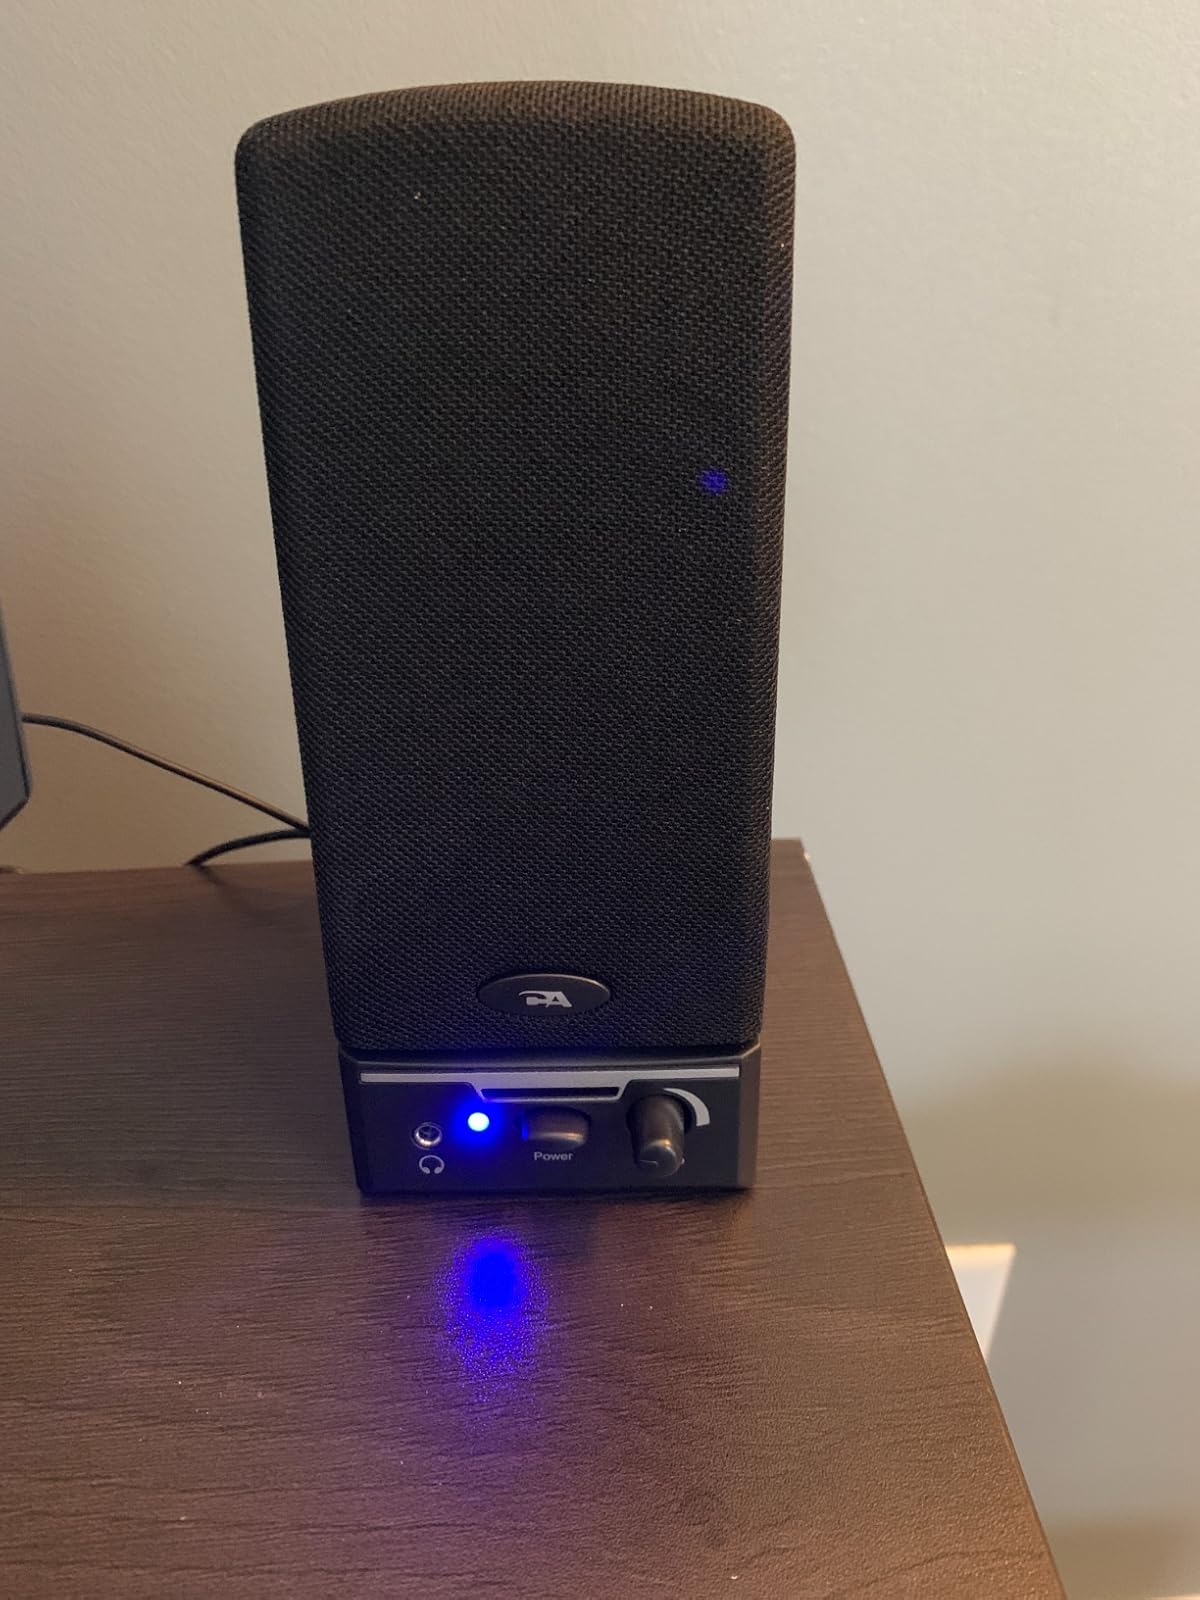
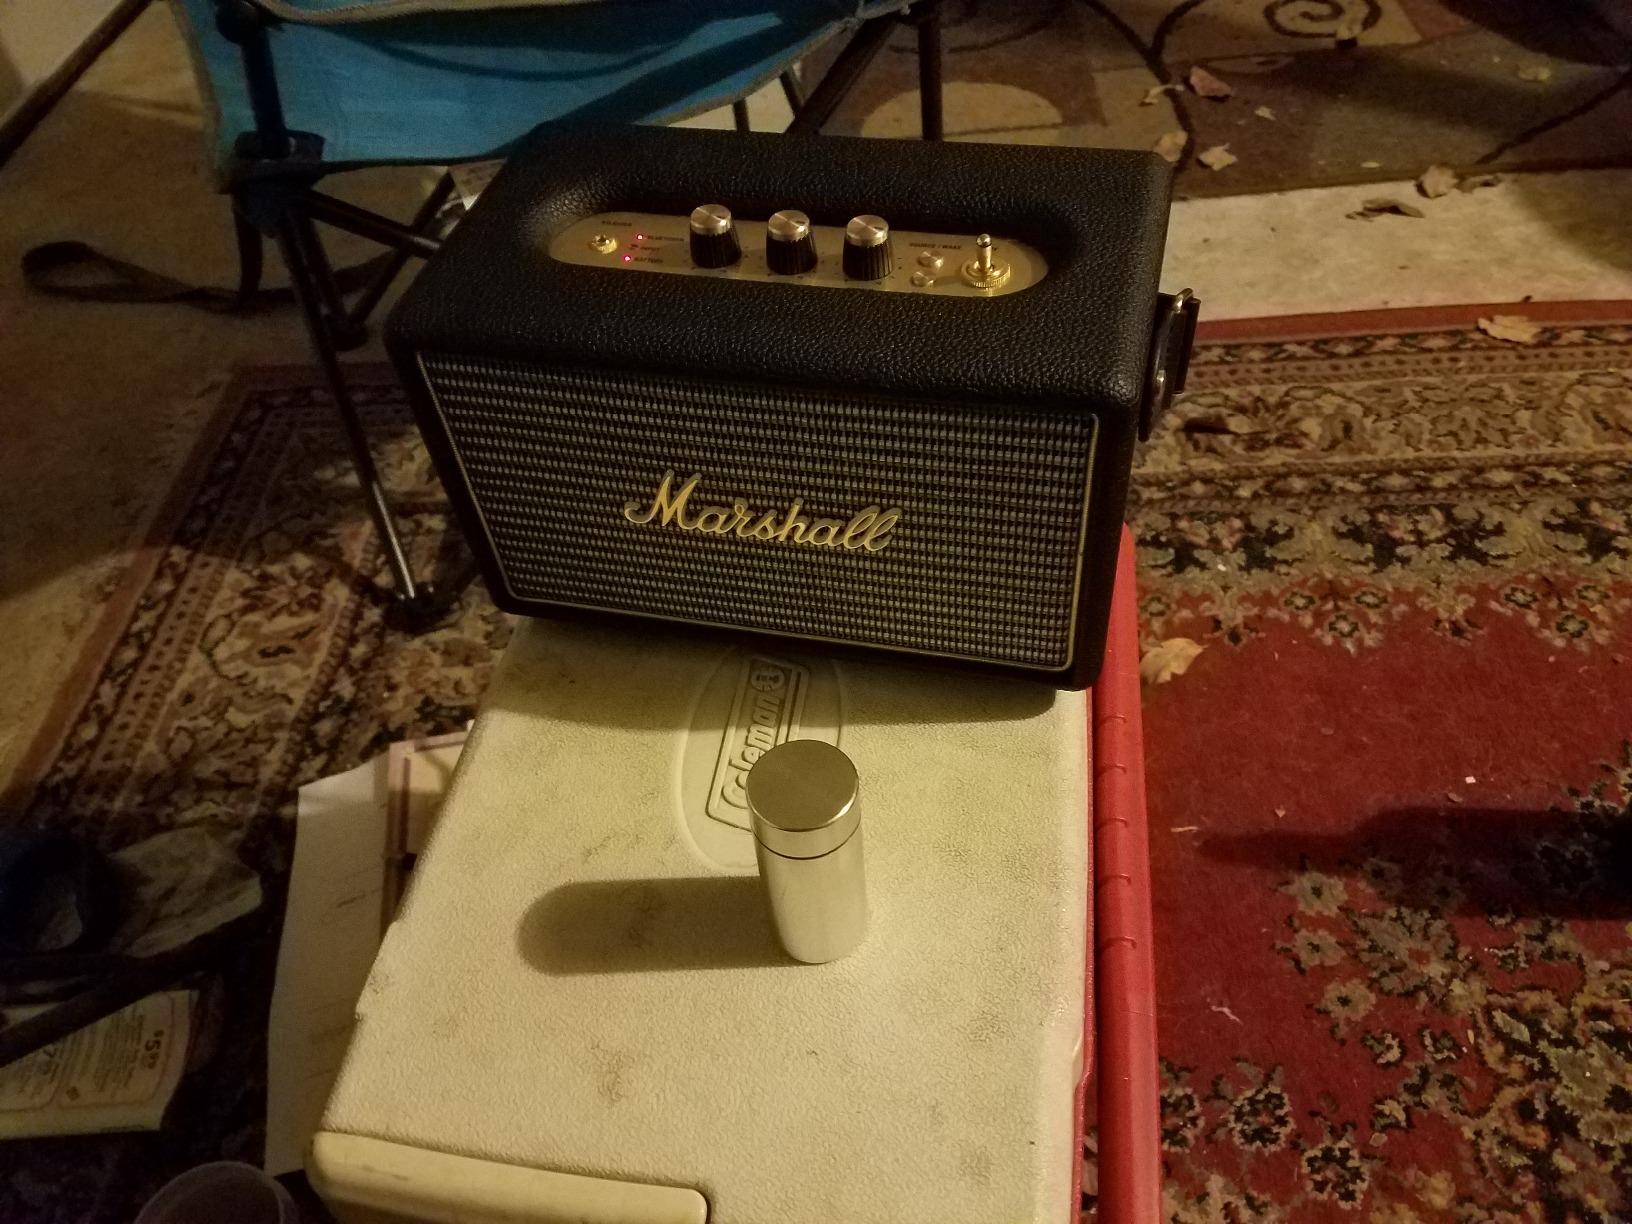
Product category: speaker
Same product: no